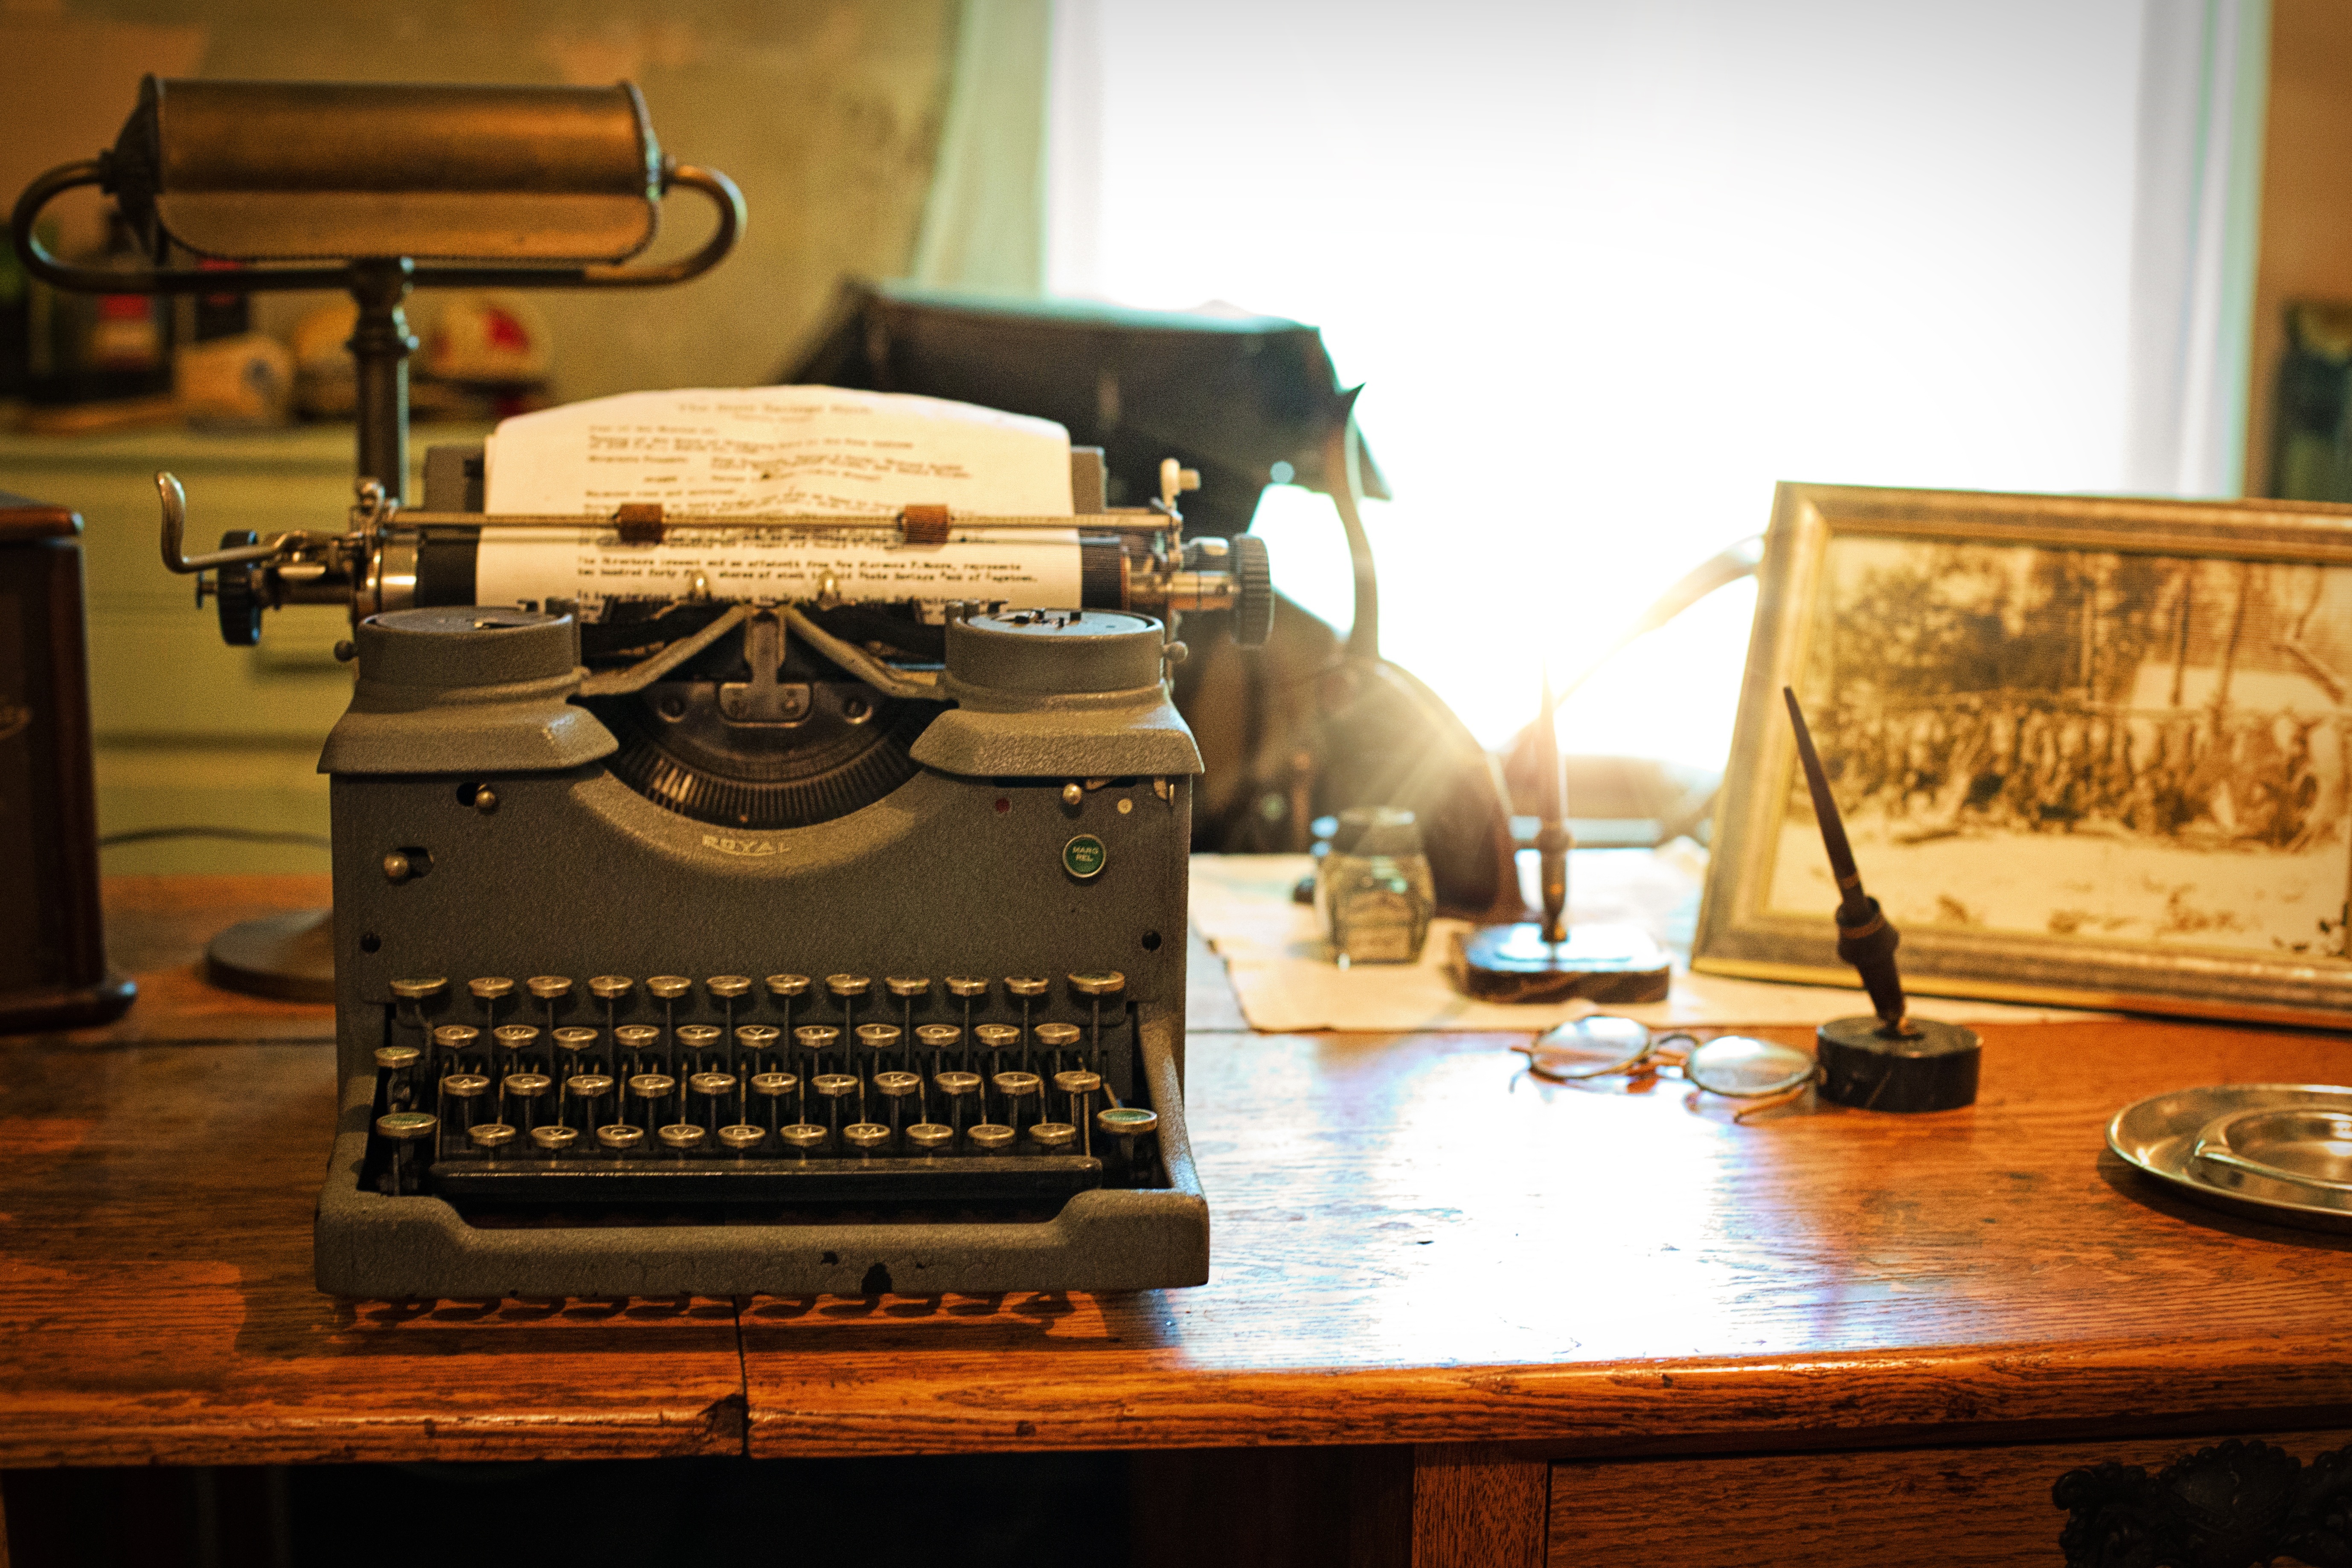
desk, writing, vintage, antique, retro, old, typewriter, office, nostalgia, drink, writer, type, author, journalist, workplace